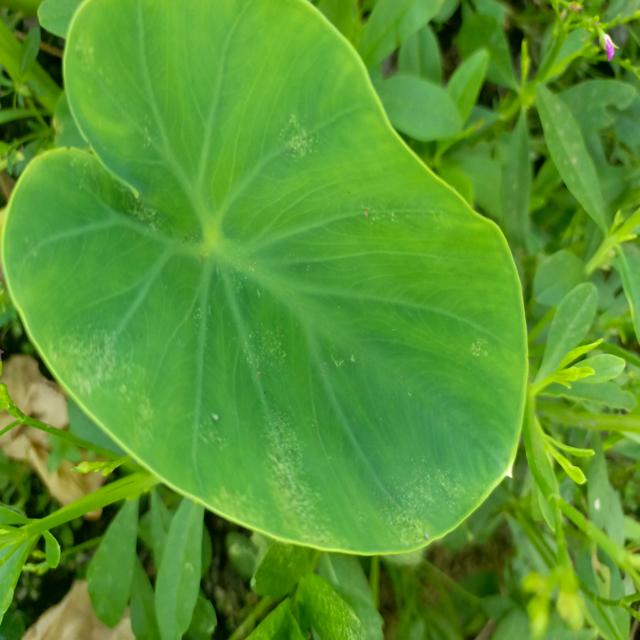
Label: Healthy